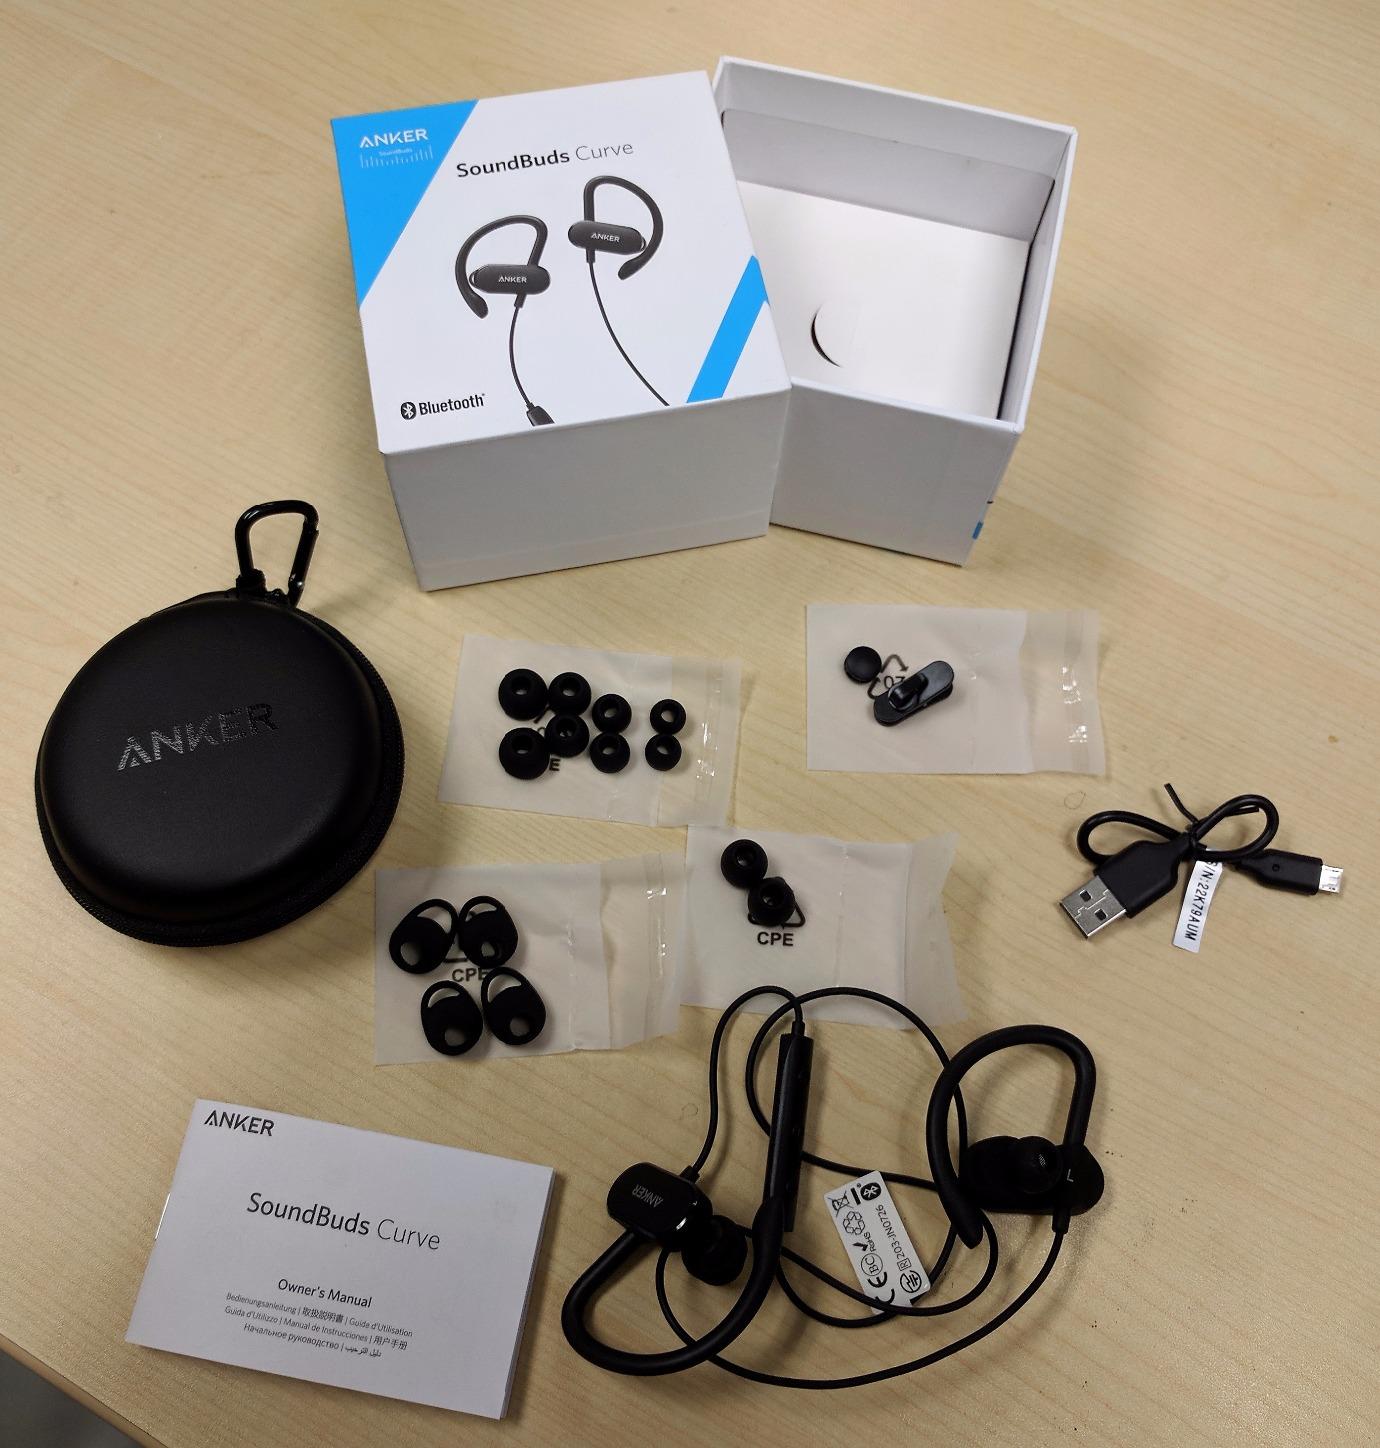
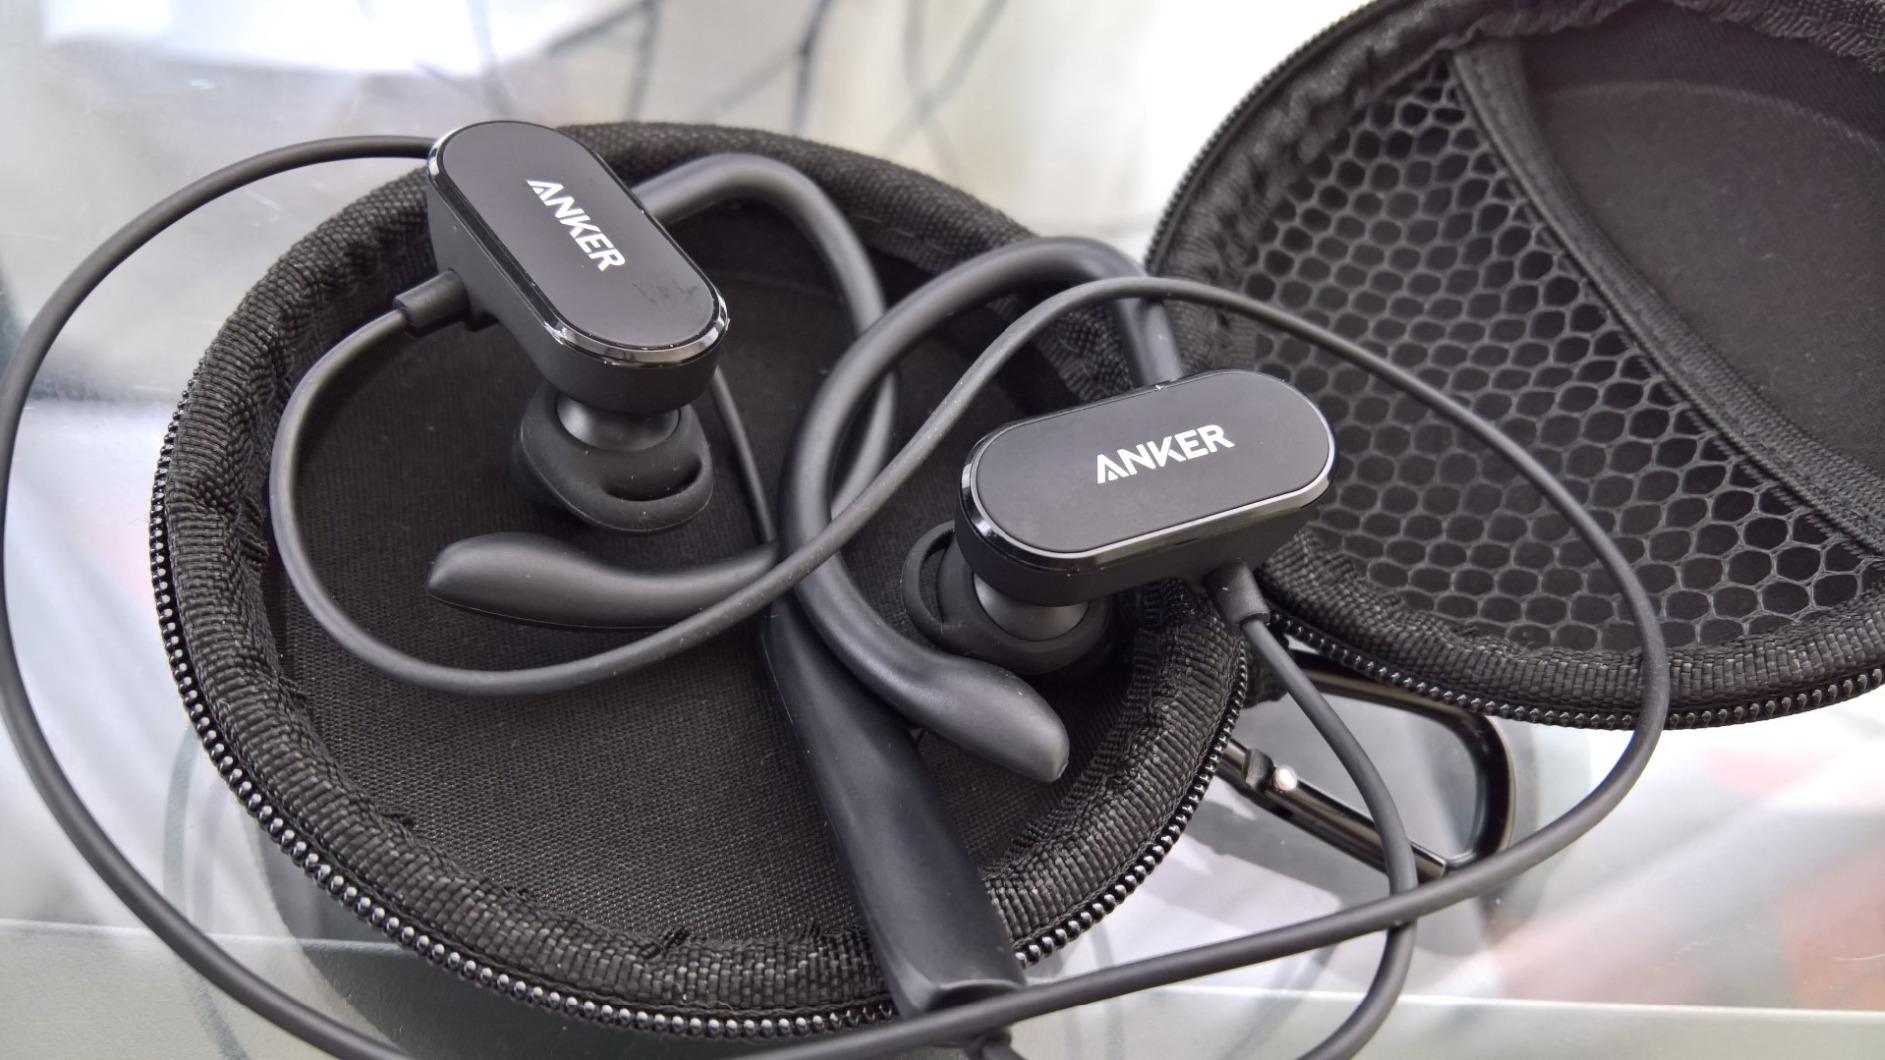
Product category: headphones
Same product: yes